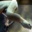
Label: snake